Chinese martial arts

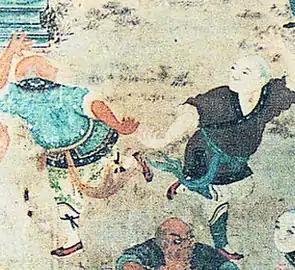
Depiction of fighting monks demonstrating their skills to visiting dignitaries (early 19th-century mural in the Shaolin Monastery).

References of martial arts practice in Shaolin appear in various literary genres of the late Ming: the epitaphs of Shaolin warrior monks, martial-arts manuals, military encyclopedias, historical writings, travelogues, fiction, and poetry. However, these sources do not point out any specific style that originated in Shaolin. These sources, in contrast to those from the Tang period, refer to Shaolin methods of armed combat. These include a skill for which Shaolin monks became famous: the staff ("gùn", Cantonese "gwan"). The Ming general Qi Jiguang included a description of Shaolin kung fu and staff techniques in his book, "Jixiao Xinshu", which can translate as "New Book Recording Effective Techniques". When this book spread across East Asia, it had a great influence on the development of martial arts in regions such as Okinawa and Korea.